Singer Vogue

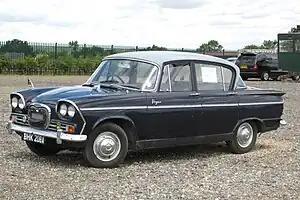

The first generation Singer Vogue I/II/III/IV models of 1961 to 1966, was a badge engineered version of the Hillman Super Minx. Introduced in July 1961, it was positioned above the Super Minx and Singer Gazelle in the Rootes Group range, and had twin headlights as well as a more powerful version of the Minx engine. The Series II version for 1963 had front disc brakes as standard, changes to the interior, removal of the chrome bonnet strip and a change to amber front indicator lenses. The Series III of 1964 gained six light bodywork and an increase in power to . The final version of this generation, the Series IV was introduced at the 1965 motor show and saw the engine size increased to although there was no change in power output. The first generation Vogue was offered as a four door saloon and as an estate car.